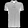
Label: T - shirt / top